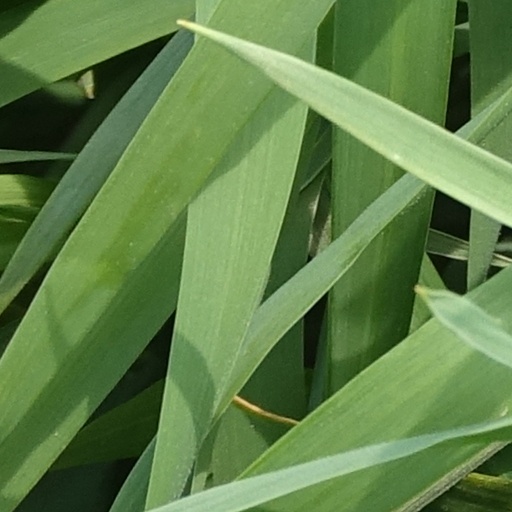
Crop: wheat